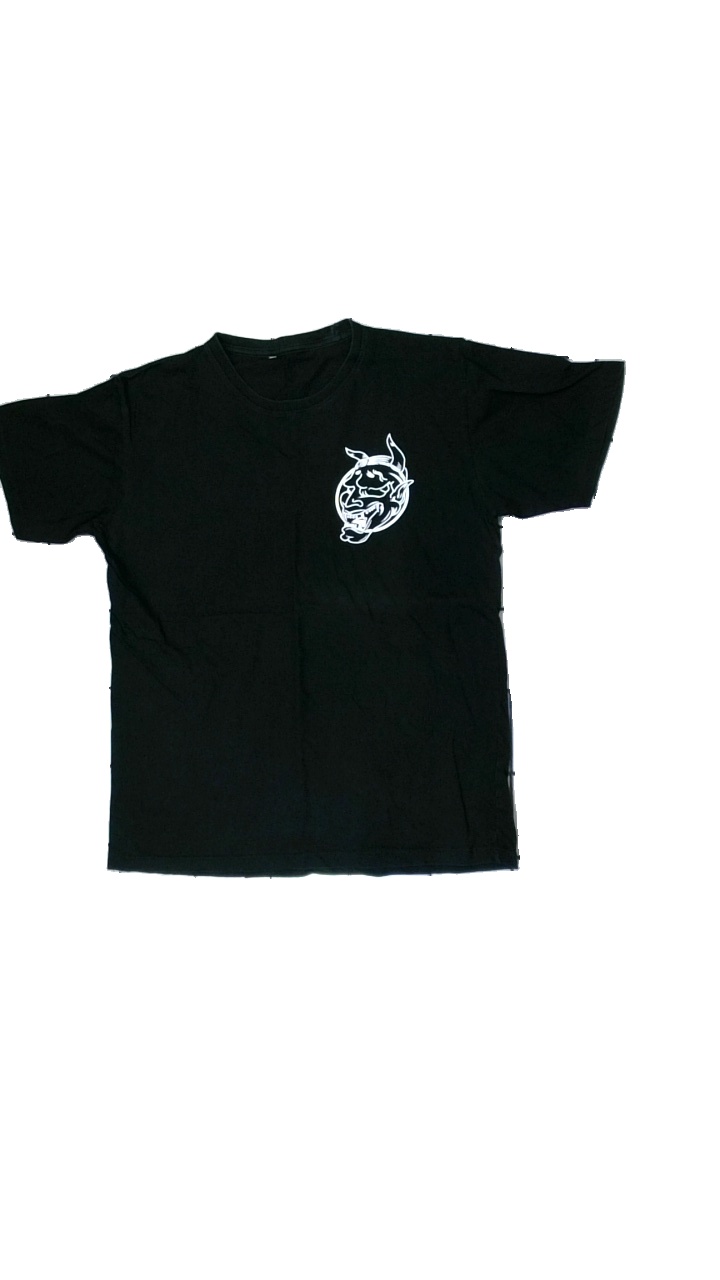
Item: T-shirt (Men)
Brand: Missing
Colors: Black, White
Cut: Regular
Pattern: Other
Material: Unknown
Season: All
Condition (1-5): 5
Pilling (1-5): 5
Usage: Reuse
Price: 50-100